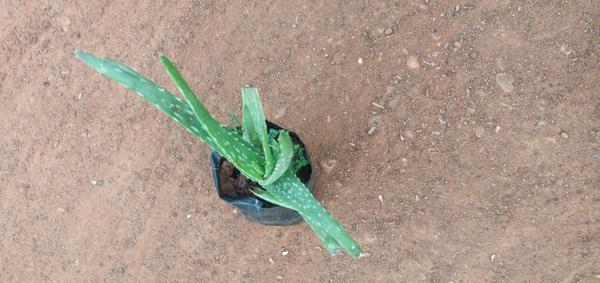
Plant: Aloevera